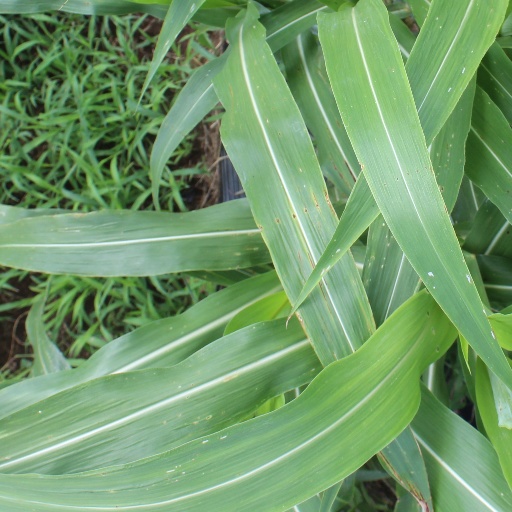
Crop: sorghum